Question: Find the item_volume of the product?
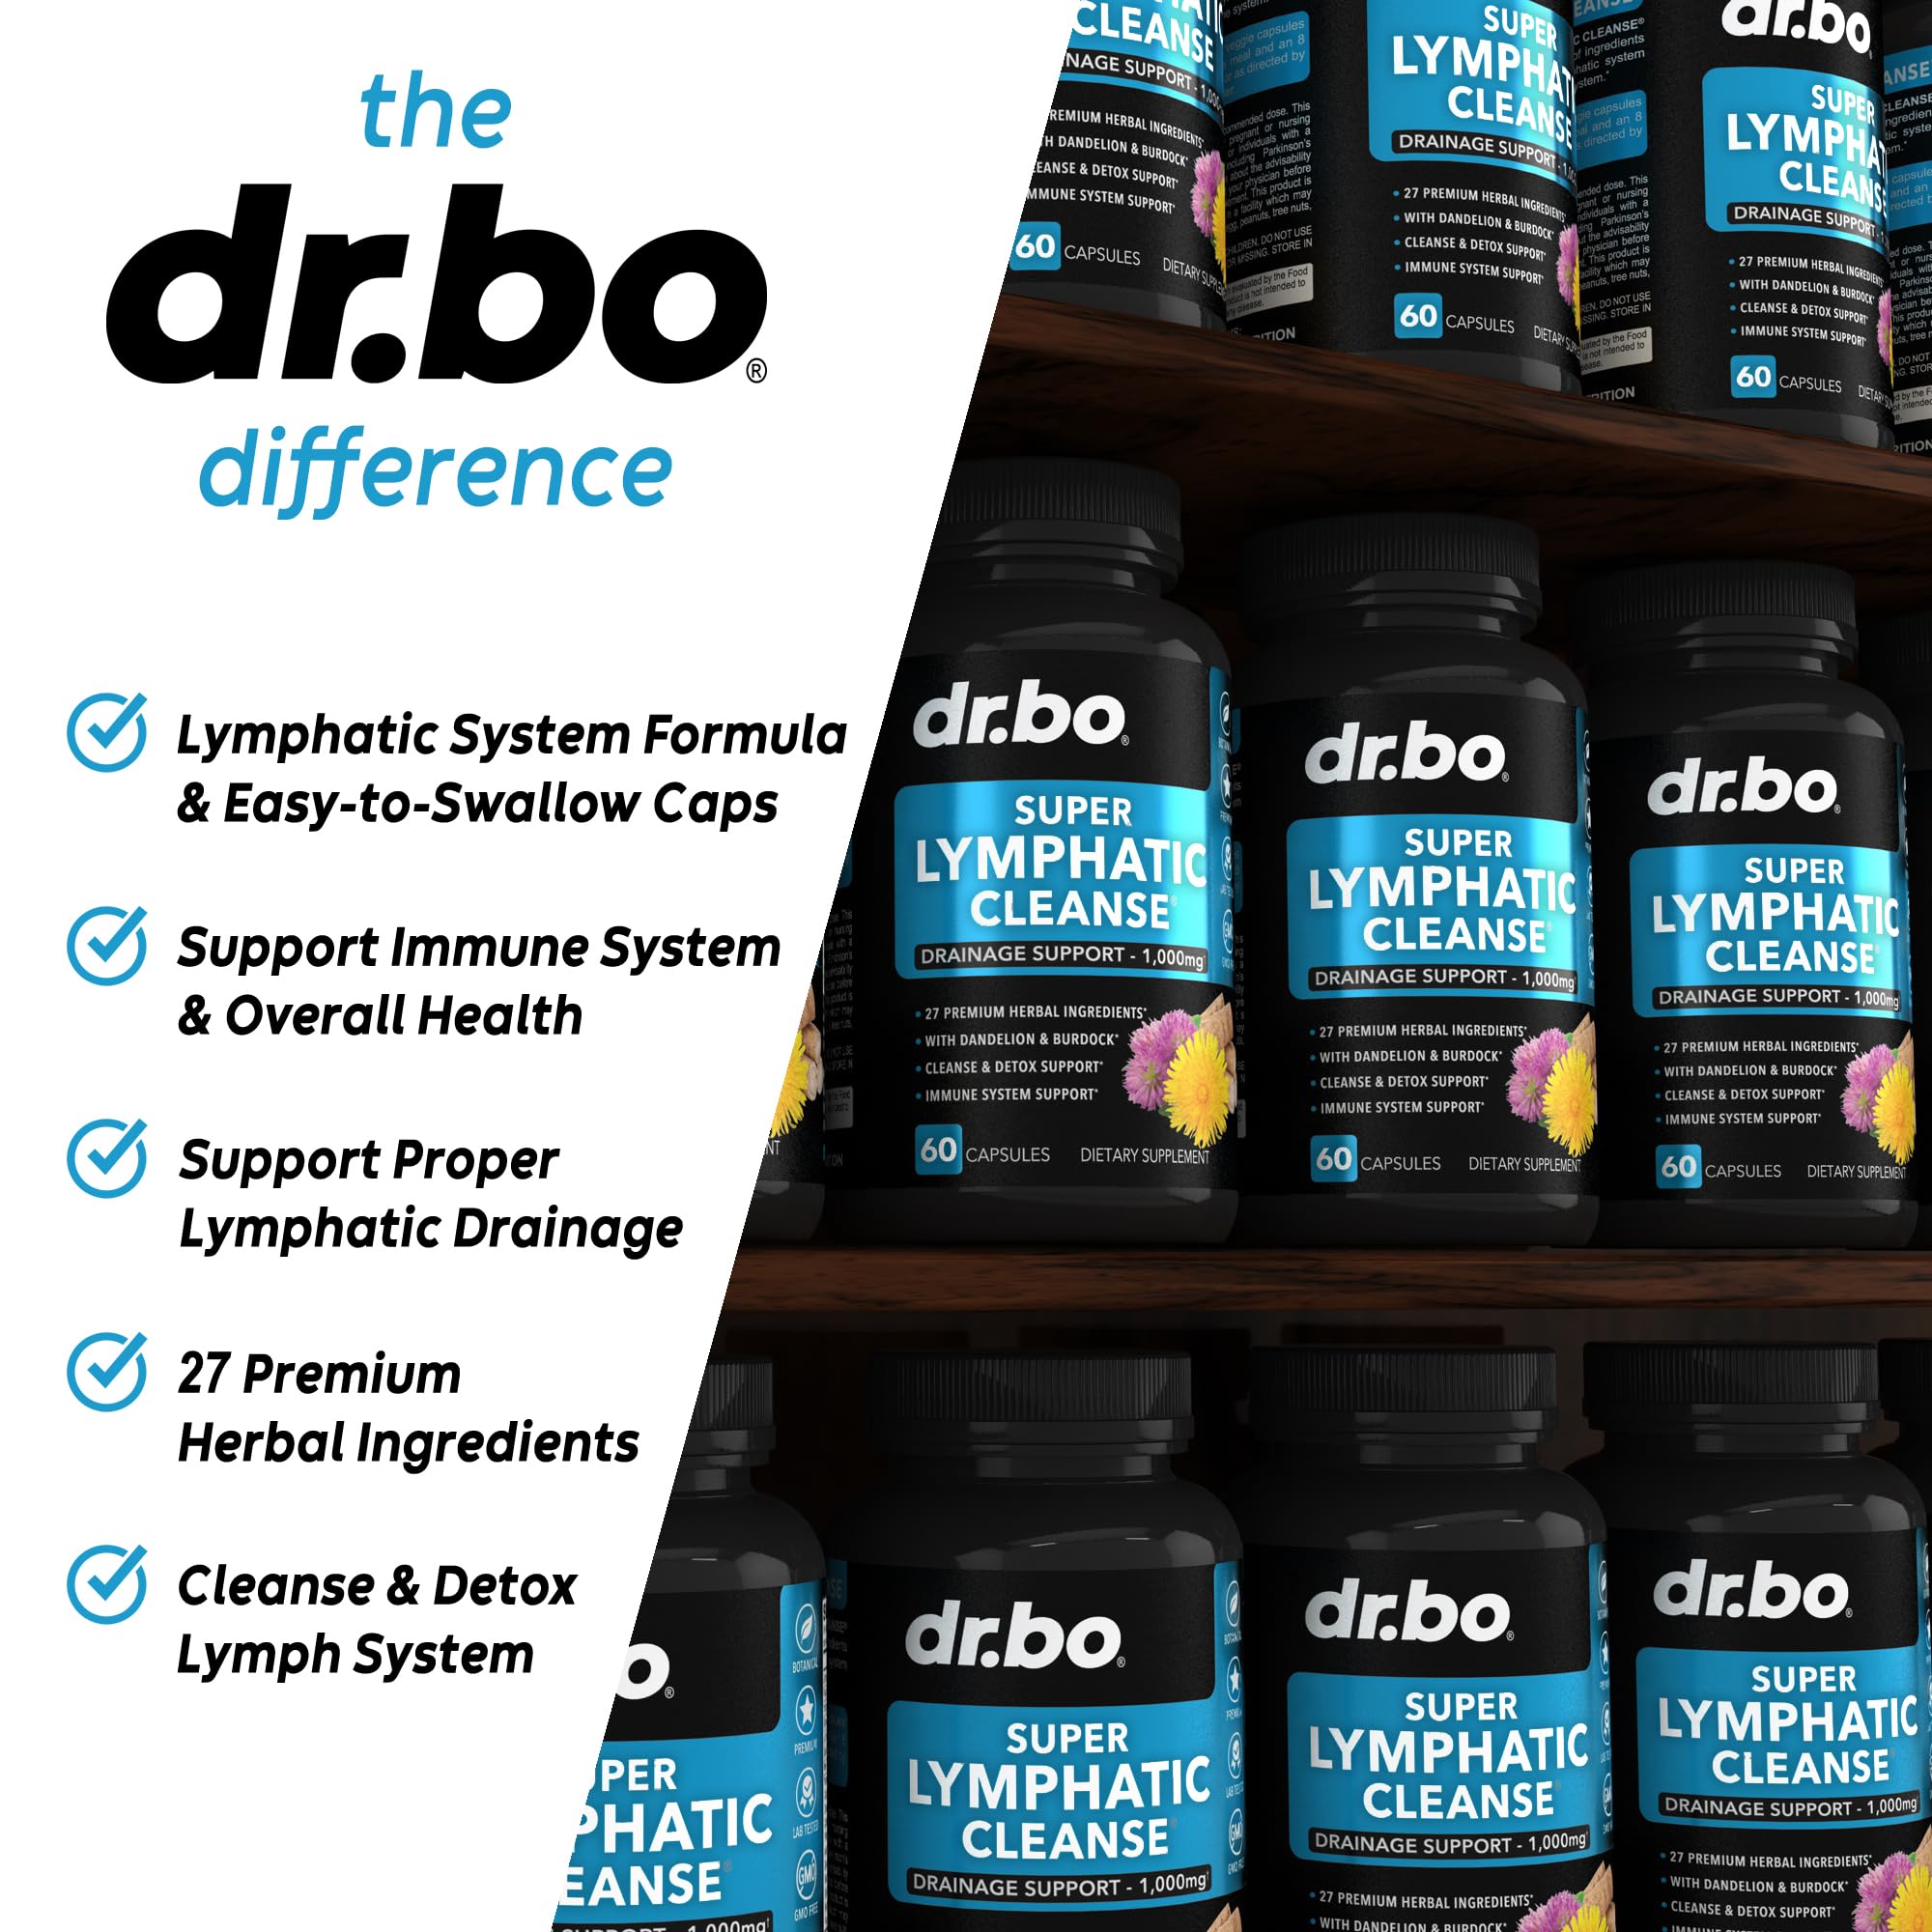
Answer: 8.0 gallon